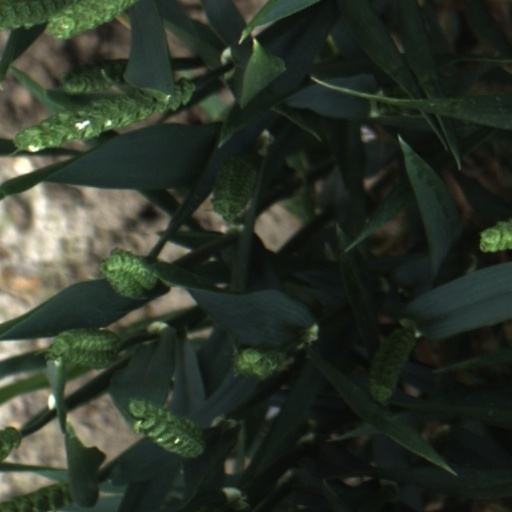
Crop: wheat